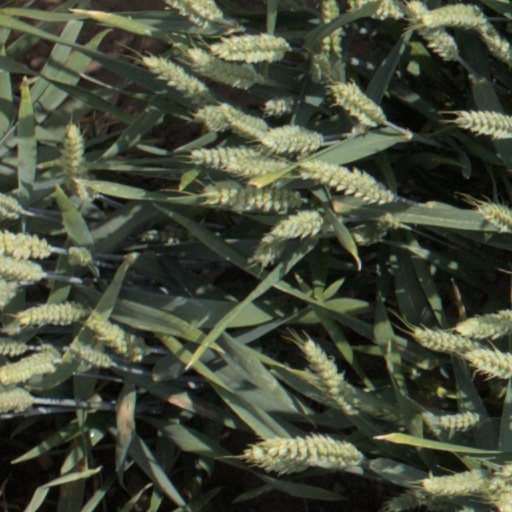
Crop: wheat